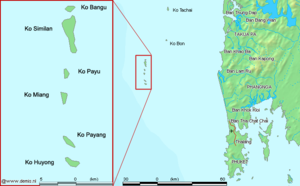
Les îles Similan est un archipel de la mer d'Andaman dans la province de Phang Nga, dans le sud de la Thaïlande. Composé de neuf îles — Koh Bon, Koh Lanta, Koh Similan, Koh Payu, Koh Miang, Koh Payan, Koh Payang et Koh Huyong —, c'est un parc national depuis 1982, ouvert de novembre à mai et fermé le reste de l'année. Les îles Similan sont accessibles en bateau à partir de l'embarcadère de Thap Lamu à Khao Lak.